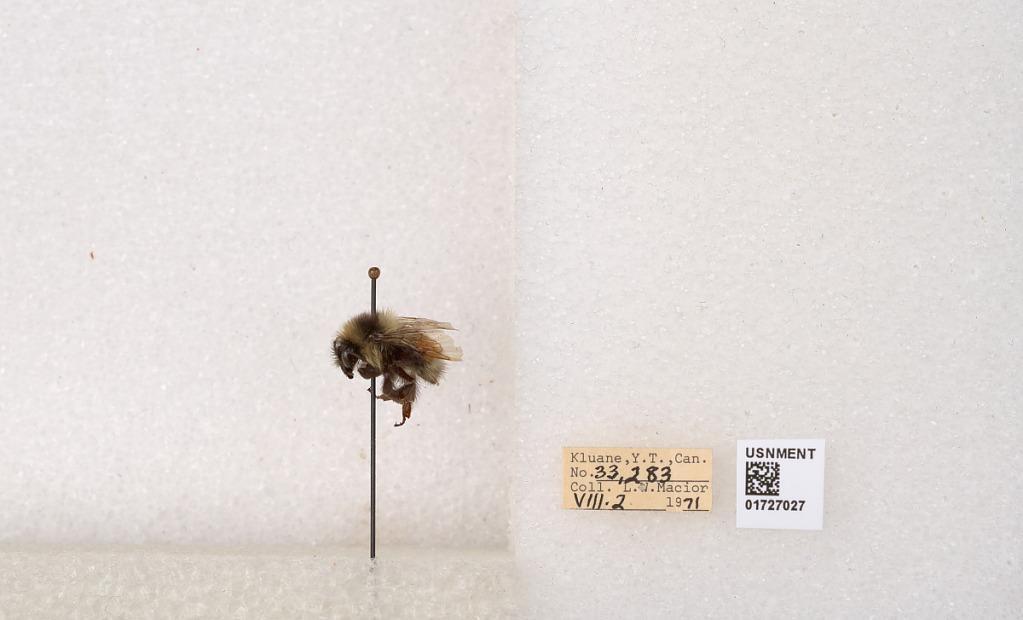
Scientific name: Bombus (Pyrobombus) sylvicola Kirby
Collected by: L. Macior
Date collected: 1971-8-2
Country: Canada
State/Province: Yukon Teritory
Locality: Kluane National Park and Reserve
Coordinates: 60.7493, -139.504